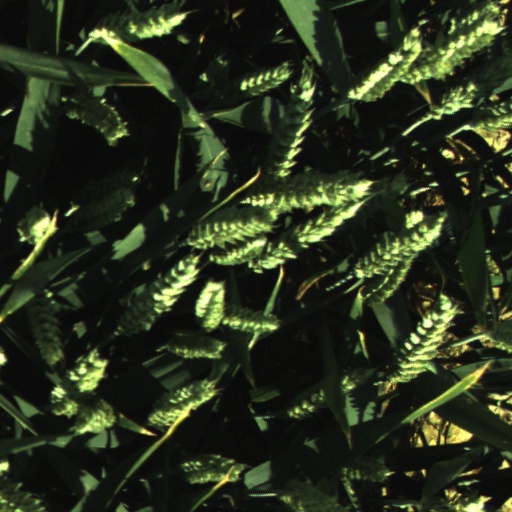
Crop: wheat